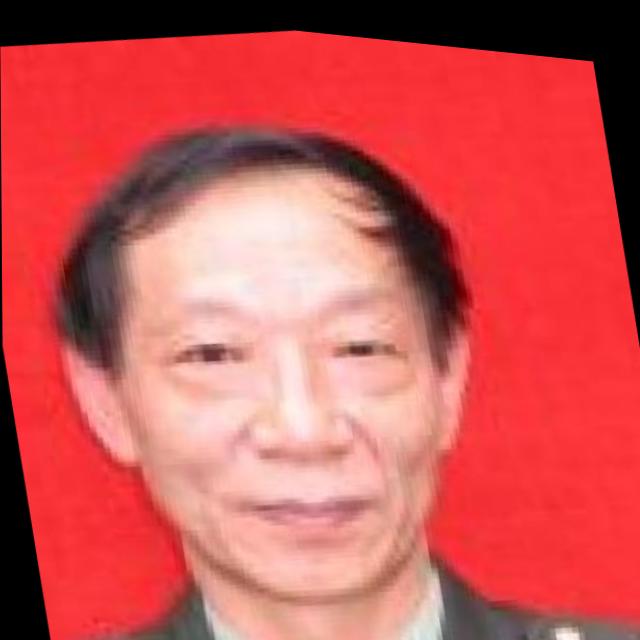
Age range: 45-64